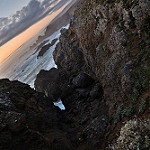
Label: sea